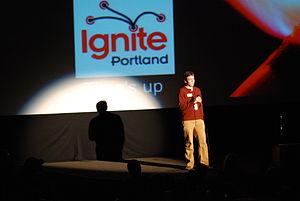
Ignite est un style de présentation où les participants disposent de cinq minutes pour faire une présentation orale d'un sujet illustrée par un diaporama de vingt diapositives. Chaque diapositive est affichée quinze secondes et le défilement est continu, automatisé. Le premier ignite a eu lieu à Seattle en 2006 et a été sponsorisé par O'Reilly Media et le magazine MAKE. L'origine du mot provient du mot anglais to ignite, signifiant « enflammer », « mettre le feu », « s'enflammer ».